The Sandman: Endless Nights

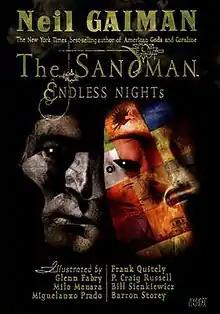
Cover of the story. Art by Dave McKean

The Sandman: Endless Nights is a graphic novel written by Neil Gaiman as a follow-up to his "Sandman" series. The book is divided into seven chapters, each devoted to one of the Endless, a family of siblings who are physical manifestations of the metaphysical concepts Dream, Death, Desire, Destruction, Delirium, Despair and Destiny. It was published by DC Comics in 2003. It won the Bram Stoker Award for Best Illustrated Narrative. It is also the first comic book to ever be on the "New York Times" Bestseller List.